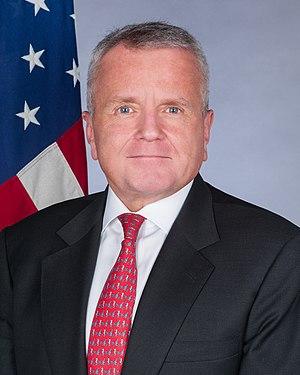
John Joseph Sullivan, né le 20 novembre 1959 à Boston, est un diplomate et homme politique américain. Membre du Parti républicain, il est ambassadeur des États-Unis en Russie depuis le 16 janvier 2020. Il est auparavant secrétaire d'État adjoint des États-Unis du 24 mai 2017 au 20 décembre 2019.
L'ambassadeur des États-Unis en Russie permet la représentation des États-Unis d'Amérique auprès de l'Empire russe, de l'Union des républiques socialistes soviétiques puis de la Fédération de Russie. La fonction existe depuis 1780.
La présidence de Donald Trump, 45ᵉ président des États-Unis, débute le 20 janvier 2017, faisant suite à celle de Barack Obama. Le Parti républicain occupe alors la présidence en plus du Sénat et de la Chambre des représentants, alors qu'il est déjà majoritaire dans les deux assemblées lors du second mandat d'Obama. Durant la campagne, Donald Trump choisit comme colistier le gouverneur de l'Indiana, Mike Pence, qui occupe le poste de vice-président des États-Unis.